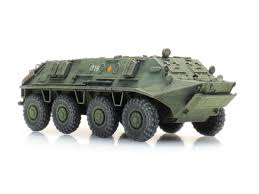
Label: BTR